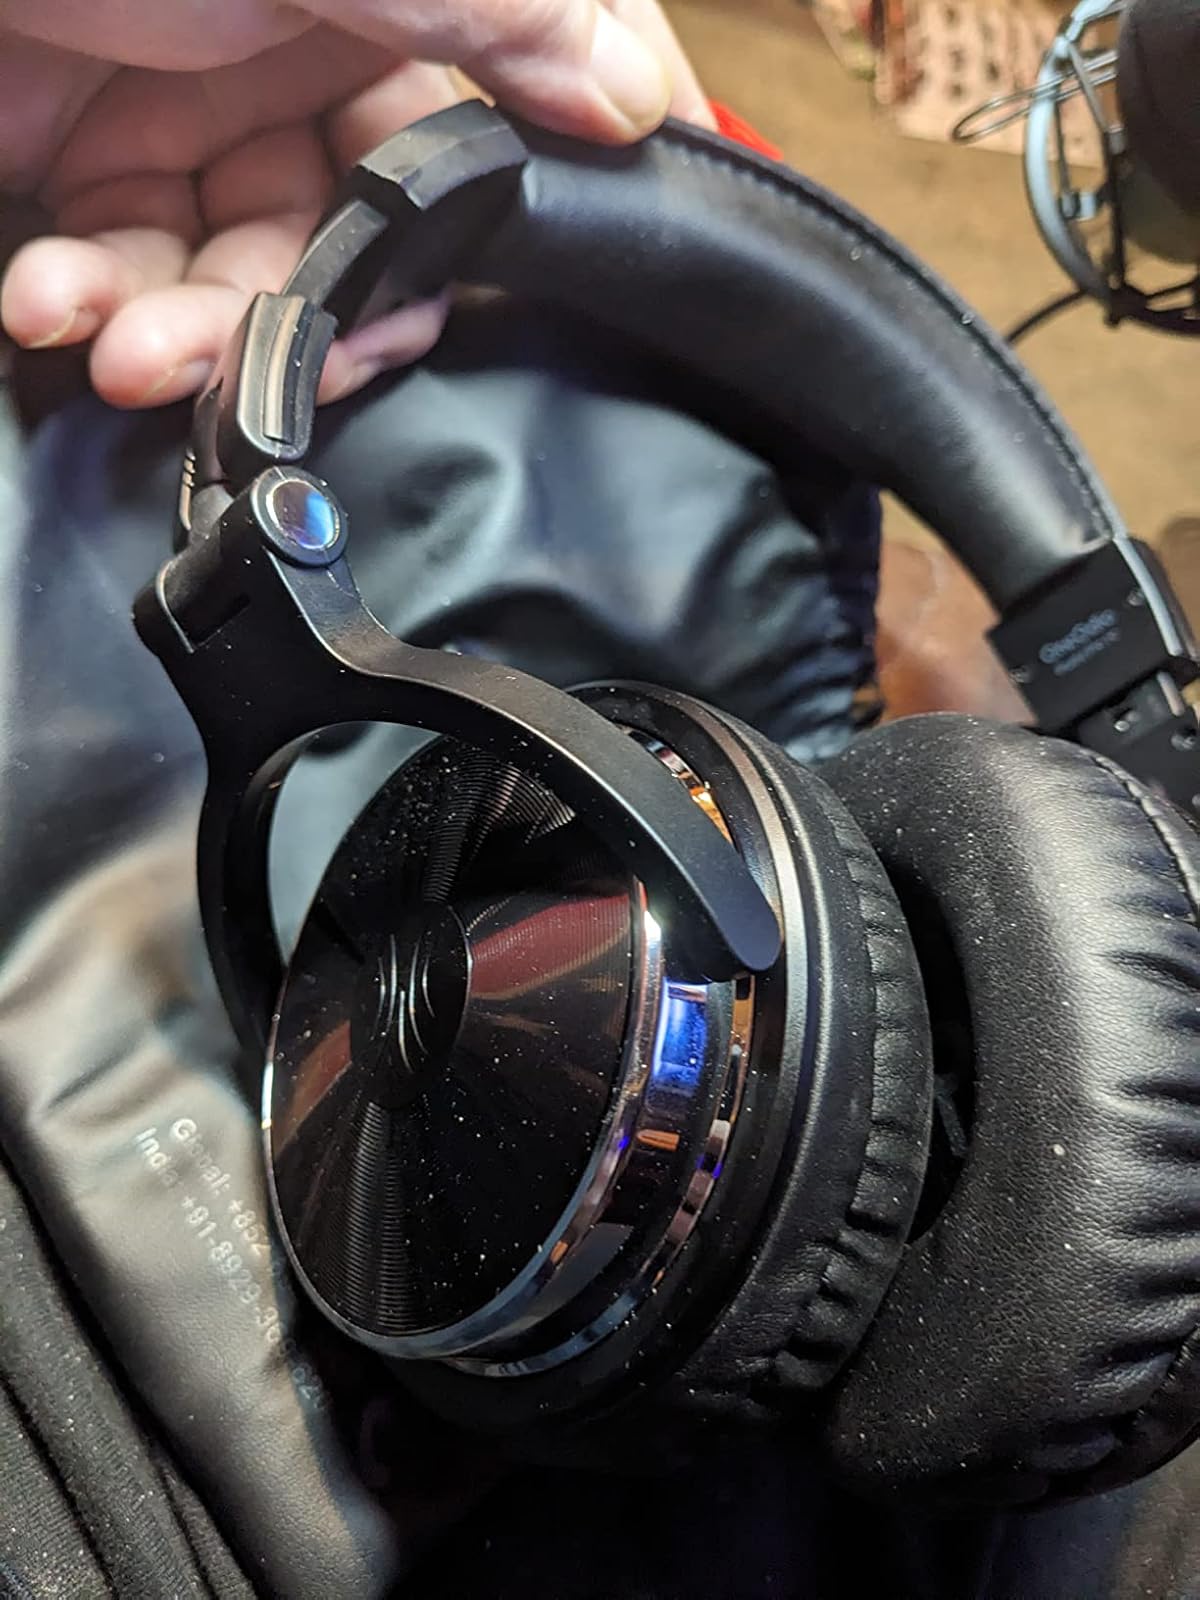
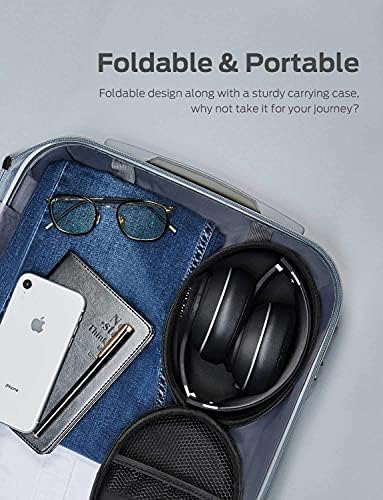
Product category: headphones
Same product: no